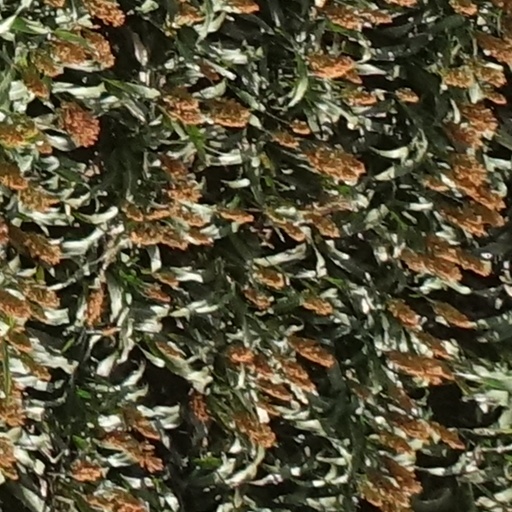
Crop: sorghum